Manuel Penella

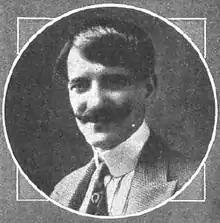
Manuel Penella Moreno in 1913

Manuel Penella Moreno (31 July 1880 in Valencia – 14 January 1939 in Cuernavaca) was a Spanish composer. His father was the composer . His daughter Magdalena Penella Silva married the politician Ramón Ruiz Alonso; through her, he was the grandfather of actresses Emma Penella, Elisa Montés and Terele Pávez.